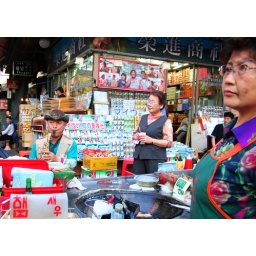
Musician in street market